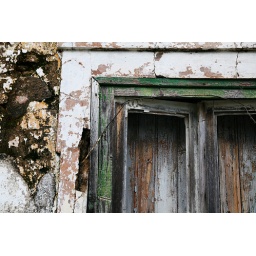
Shuttered window of an abandoned house in the border town of Pomarao, Portugal.